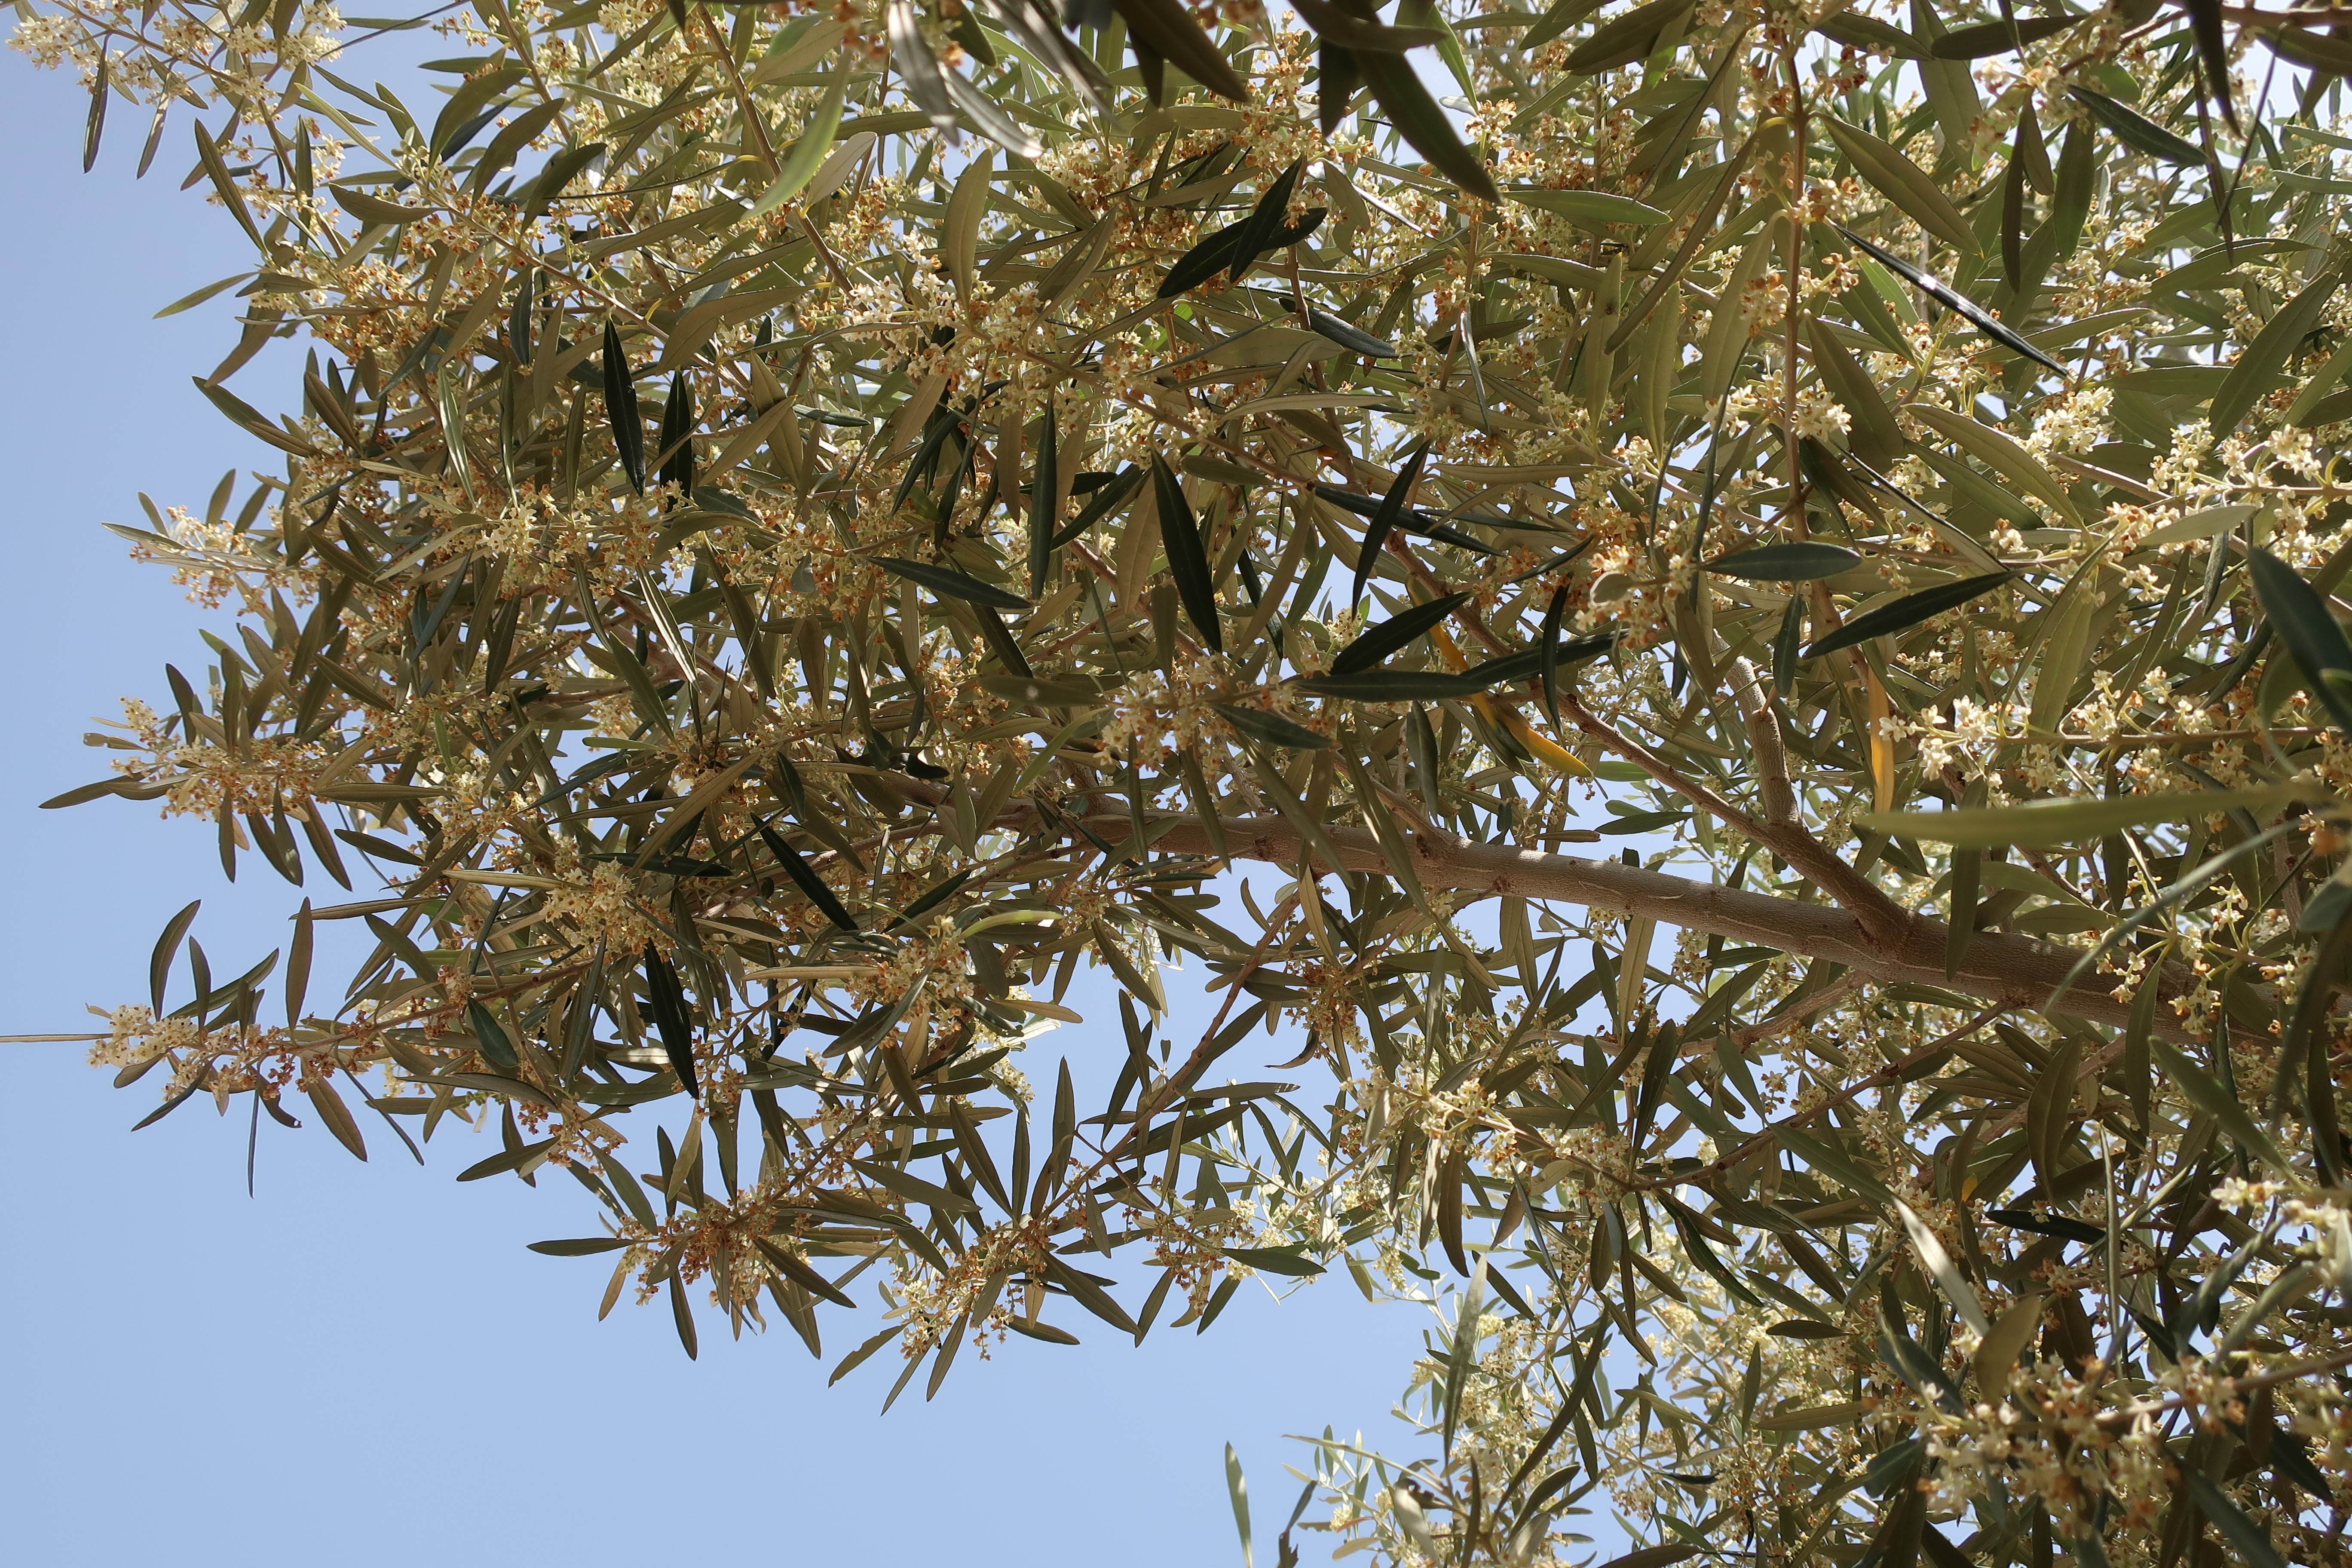
flowers, spring, nature, tree, pink, green, flower, flowering plant, plant, branch, leaf, botany, petal, blossom, perennial plant, twig, woody plant, American larch, plant stem